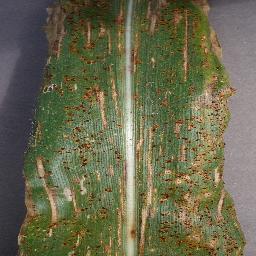
Label: Corn___Cercospora_leaf_spot Gray_leaf_spot